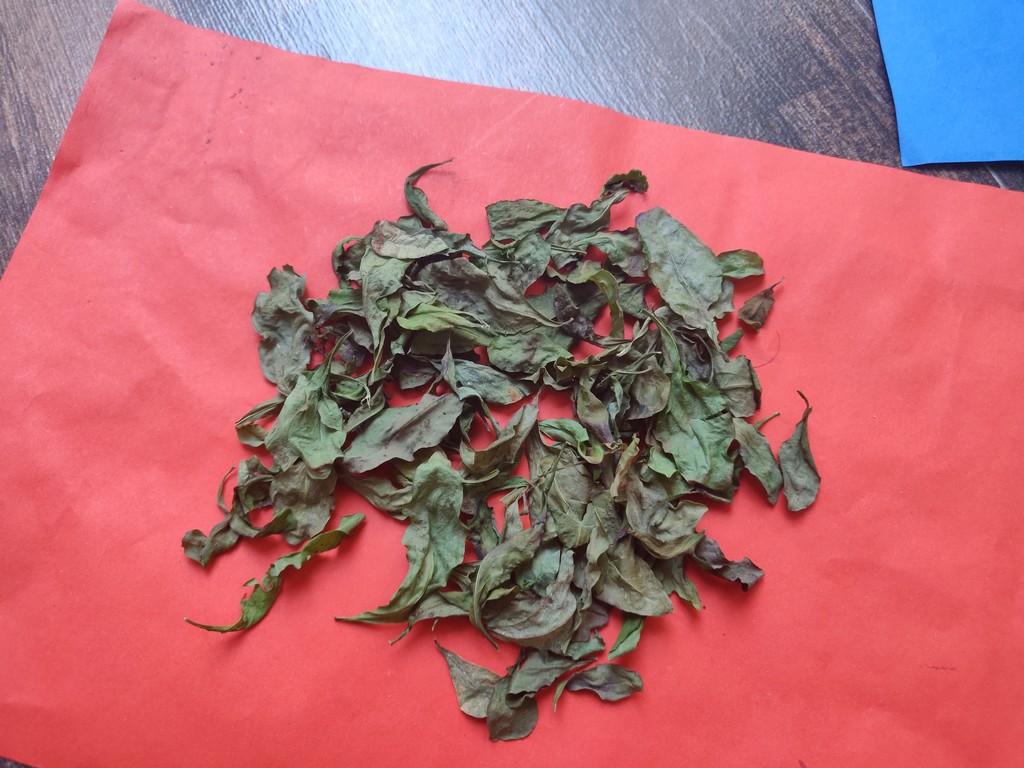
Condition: Dried
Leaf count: multiple
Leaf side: unknown